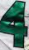
Number: 4